Old Courthouse, Coleraine

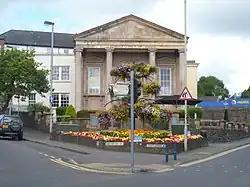
Old Courthouse, Coleraine

The Old Courthouse is a former judicial facility on Castlerock Road in Coleraine, County Londonderry, Northern Ireland. It is a Grade B1 listed building.